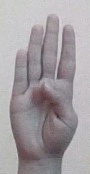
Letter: kaaf